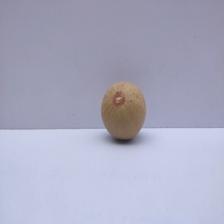
Size: Medium